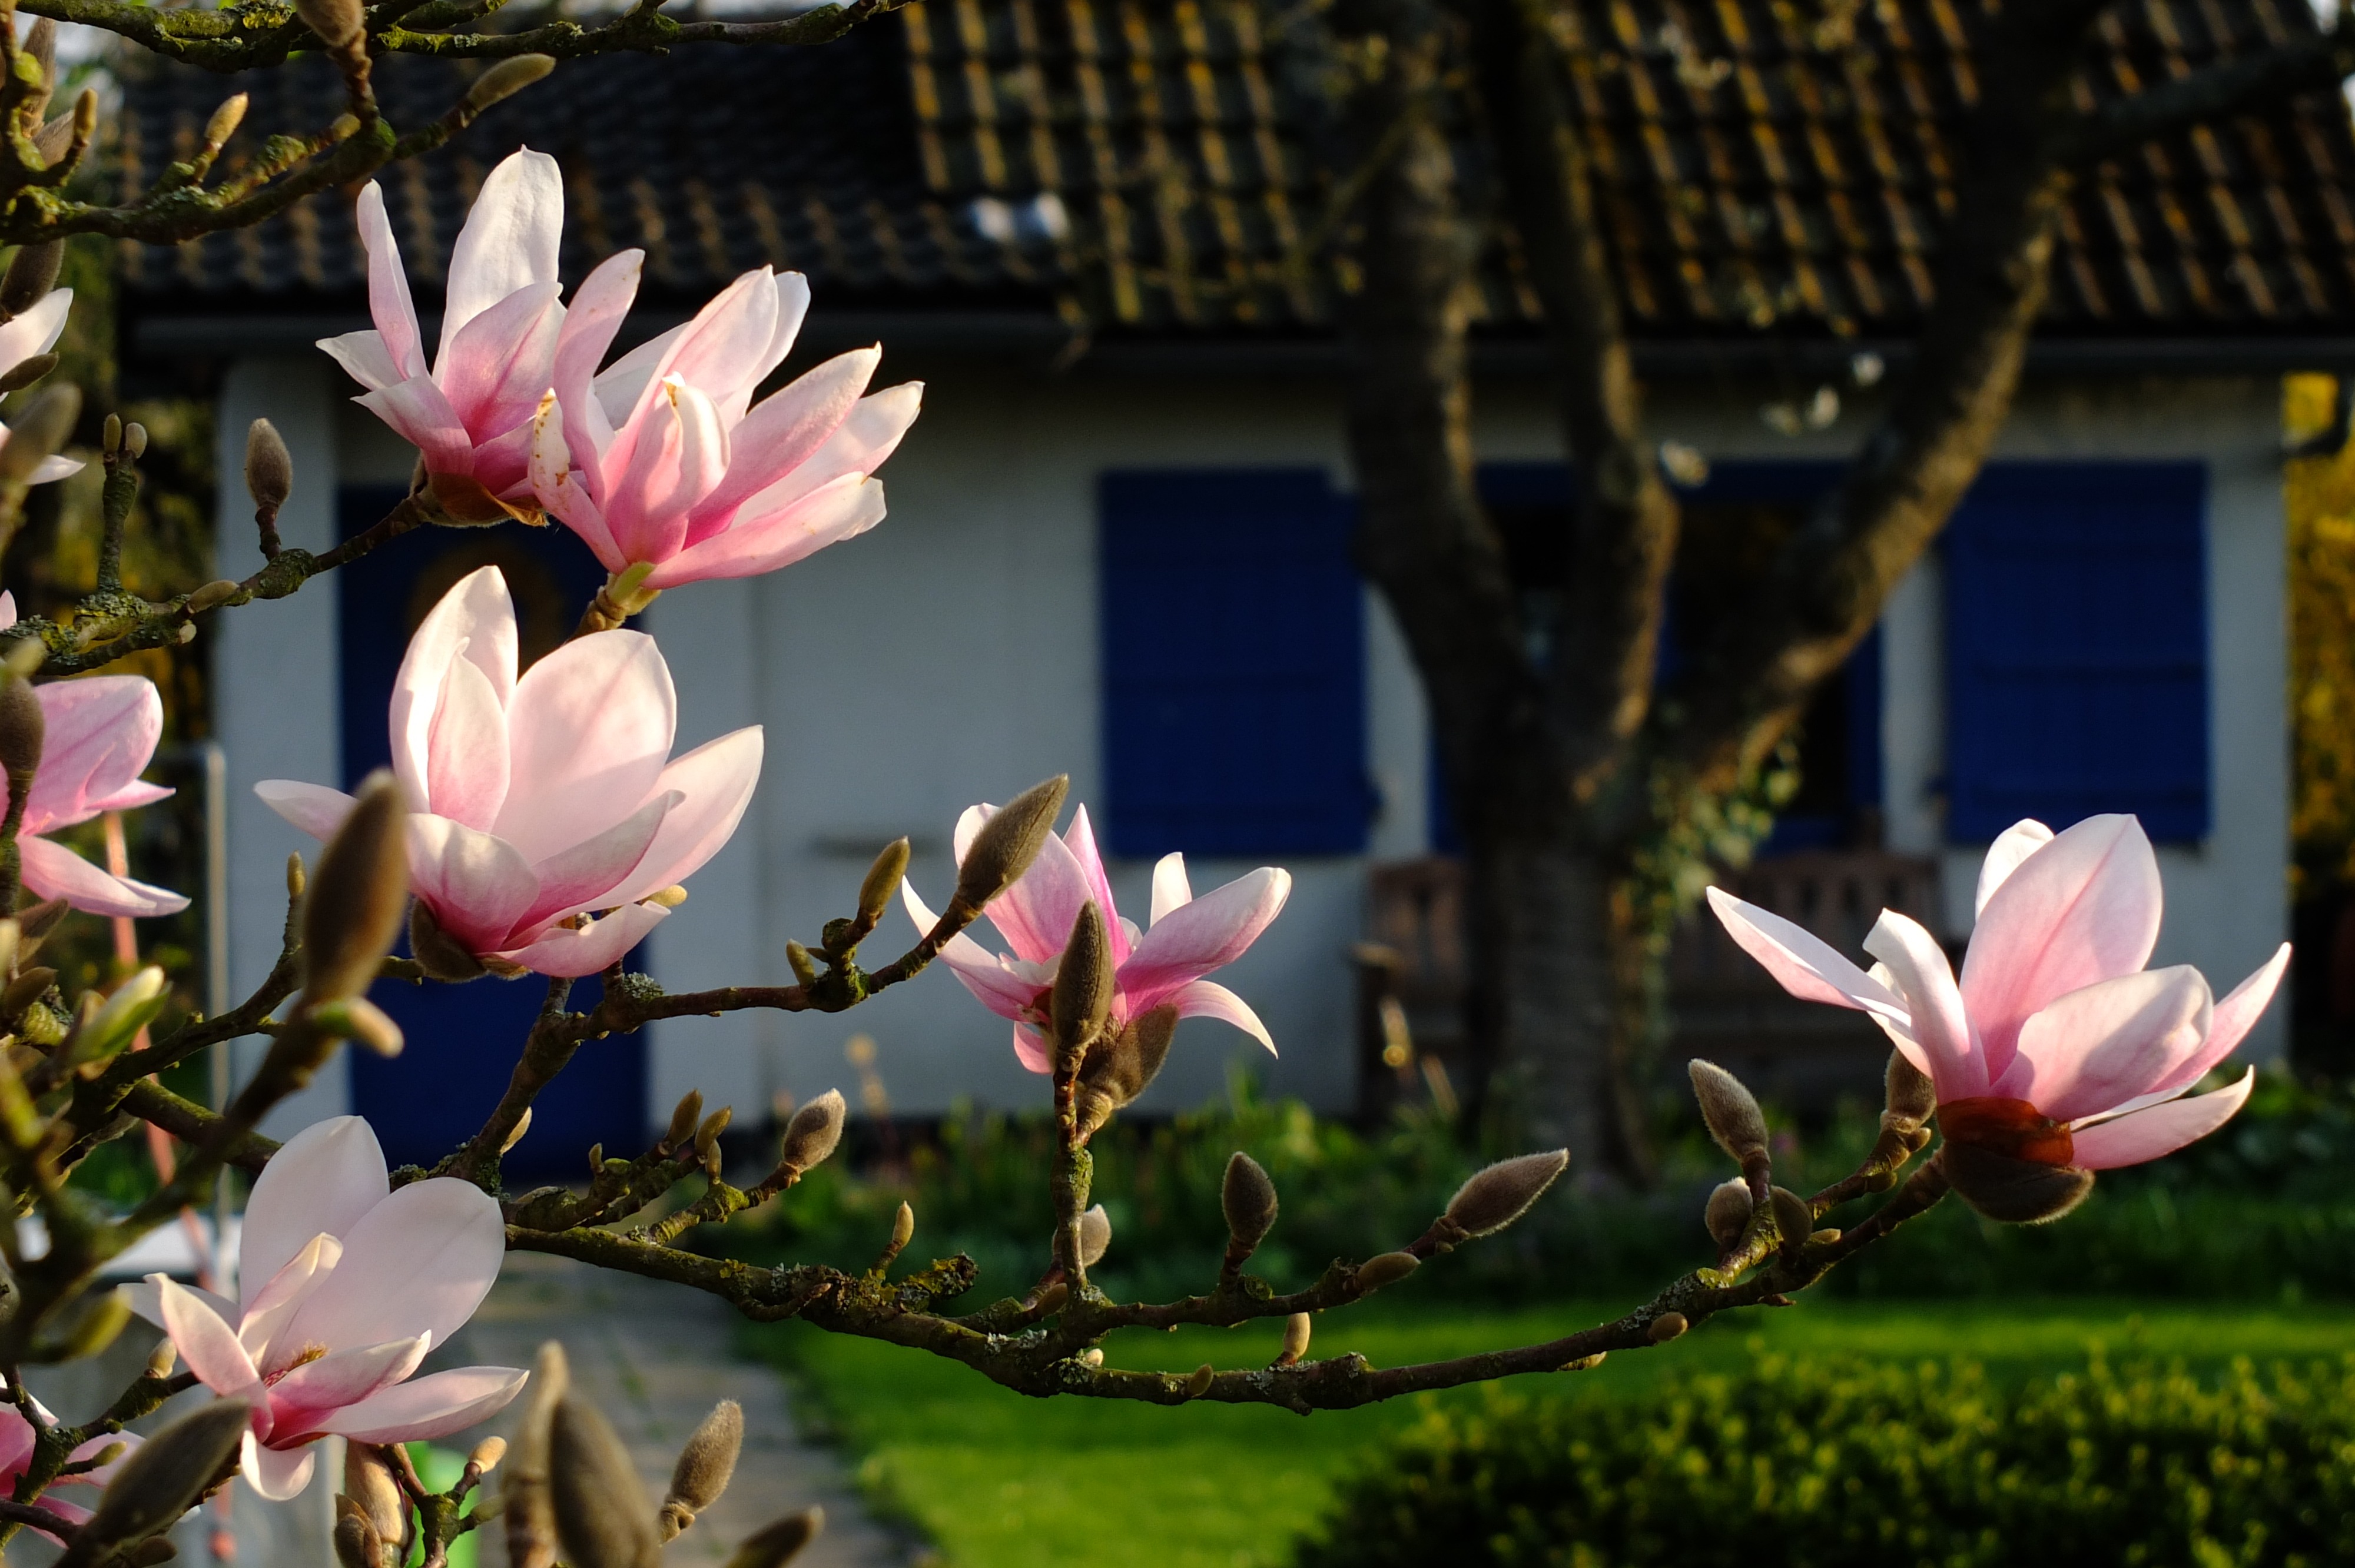
blossom, plant, flower, bloom, spring, botany, garden, flora, flowers, shrub, germany, may, magnolia, idyll, dusseldorf, flowering plant, garden shed, land plant, hobby garden, garden idyll